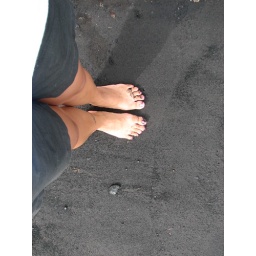
spending the day at the black sand beach in Hawaii